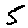
Label: 5